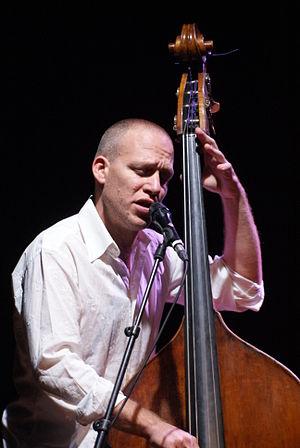
Avishai Cohen, Cedac Cimiez, Nice (France)
Avishai Cohen est un contrebassiste de jazz israélien, auteur compositeur.